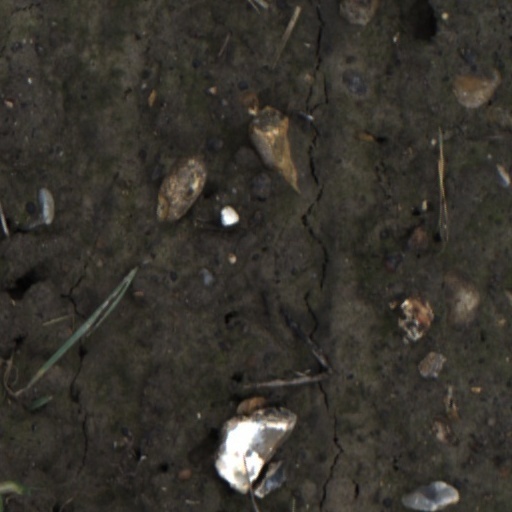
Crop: wheat